Elizabeth Gilels

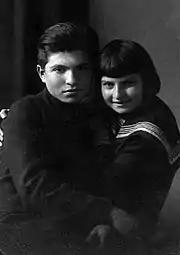
Elizabeth Gilels and her brother, the pianist, Emil.

Elizabeth Gilels (born Yelizaveta Grigoryevna Gilels; ; 30 September 1919 – 13 March 2008) was a Soviet and Russian violinist and professor.